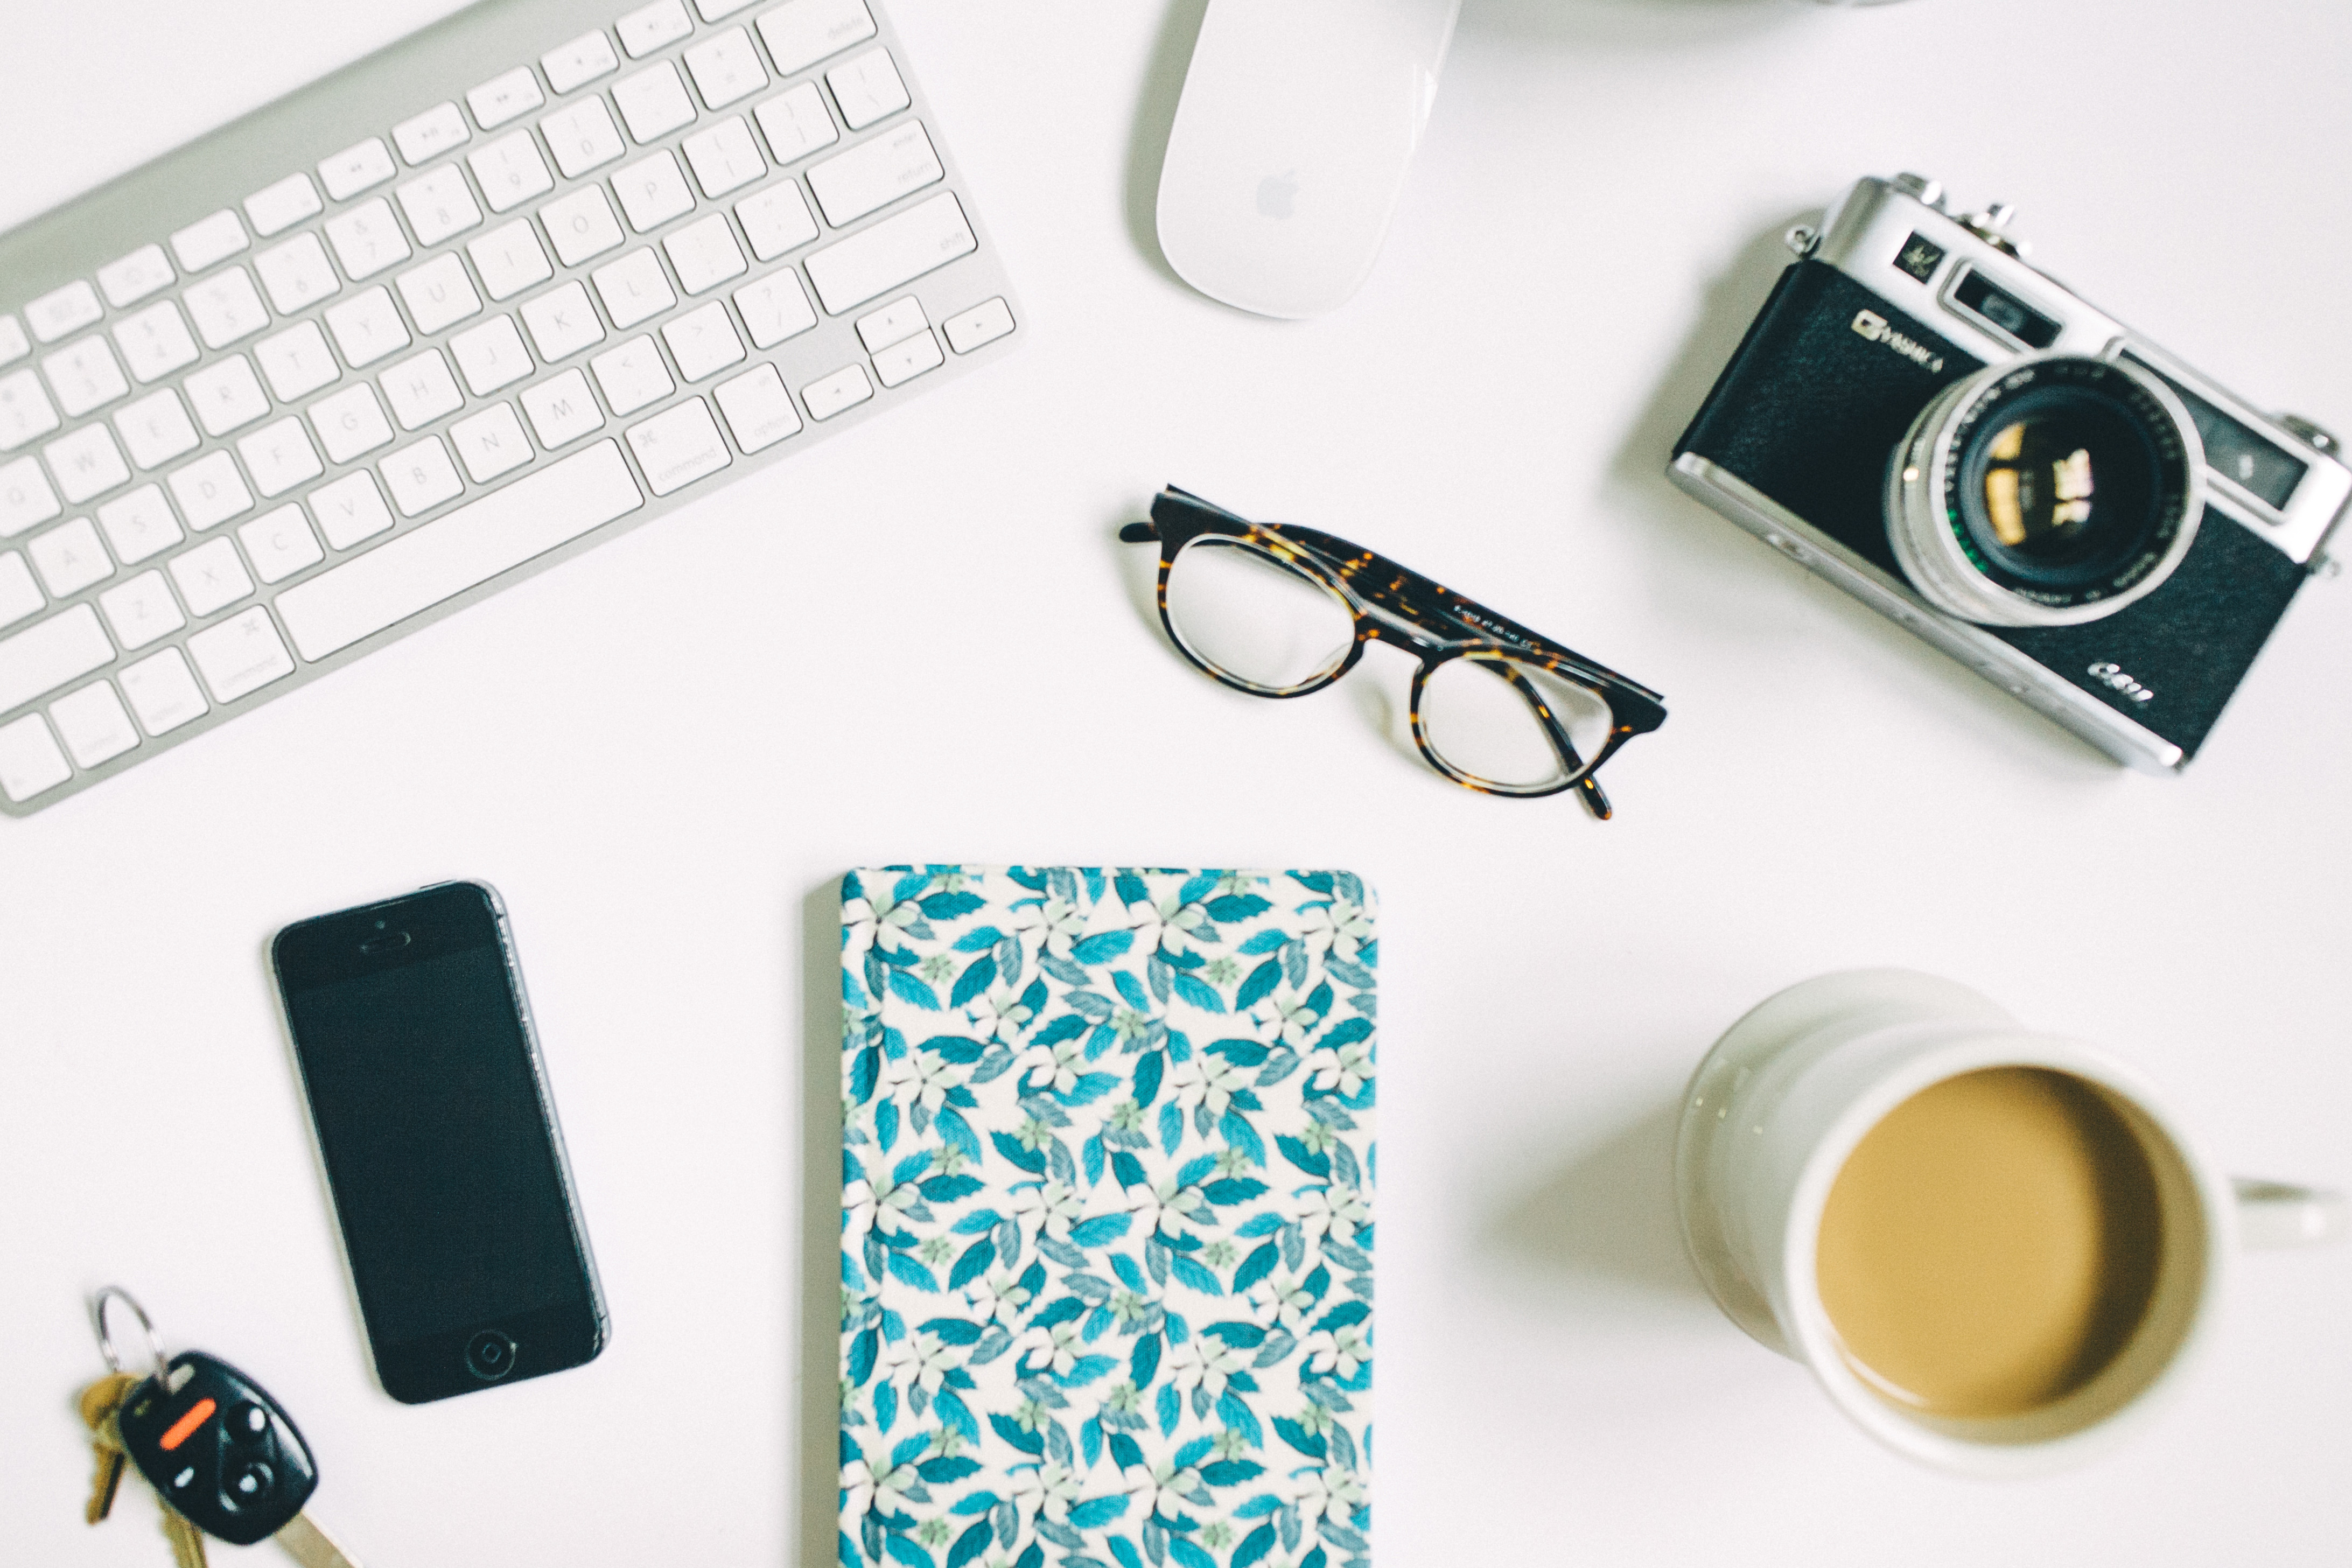
eyewear, glasses, product, sunglasses, technology, Material property, electronic device, gadget, fashion accessory